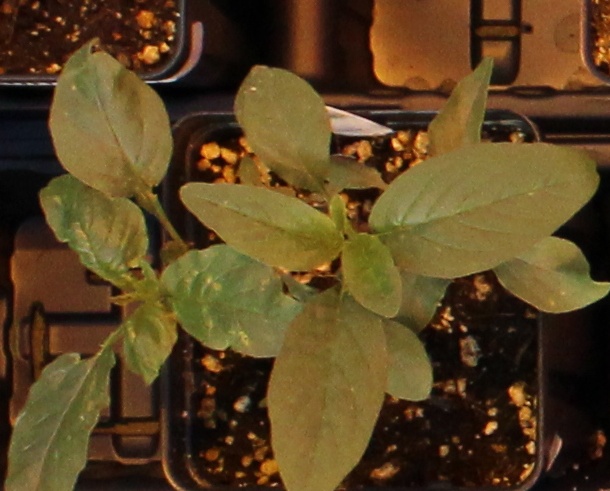
Label: Waterhemp